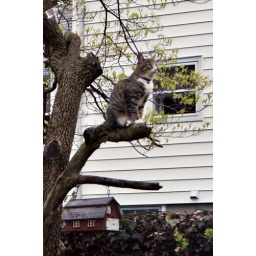
The Catbird Seat lol my neighbor's cat up in my dogwood tree